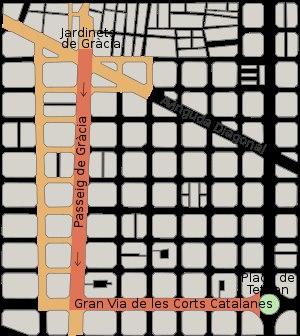
La manifestation « Som una nació. Nosaltres decidim » est la devise d'une manifestation ayant rassemblé plus d'un million de personnes qui s'est tenue à Barcelone le 10 juillet 2010. La manifestation a eu le soutien de tous les partis politiques ayant des sièges au Parlement de Catalogne sauf le Parti populaire et Ciudadanos, tous les syndicats catalans et environ 1 600 associations culturelles.